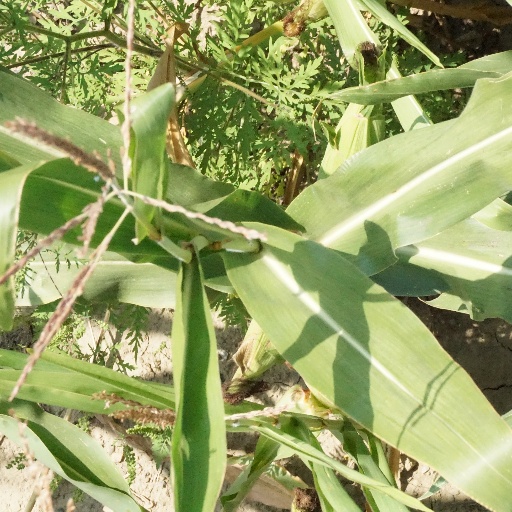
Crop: maize; corn